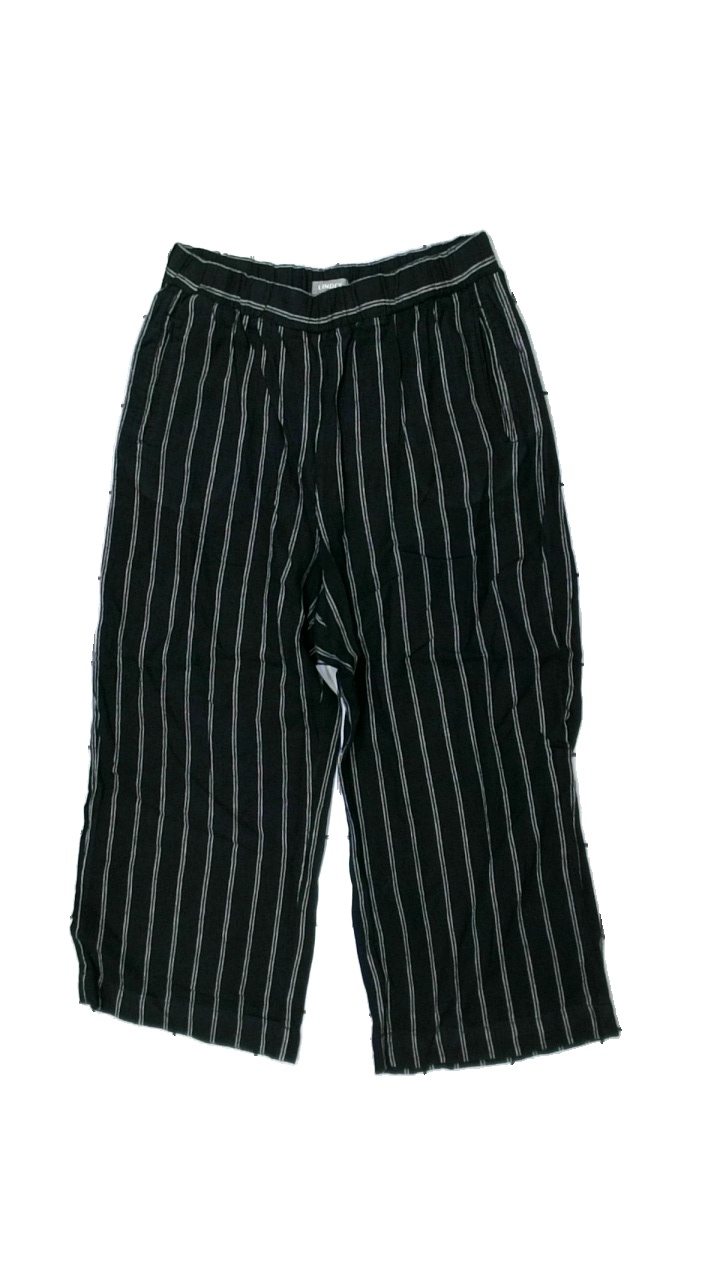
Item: Trousers (Ladies)
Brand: Lindex
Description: randiga byxor
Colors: Black, White
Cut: Regular
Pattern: Striped
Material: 62% cotton 38% viscose
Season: All
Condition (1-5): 5
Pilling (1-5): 5
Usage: Reuse
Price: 50-100